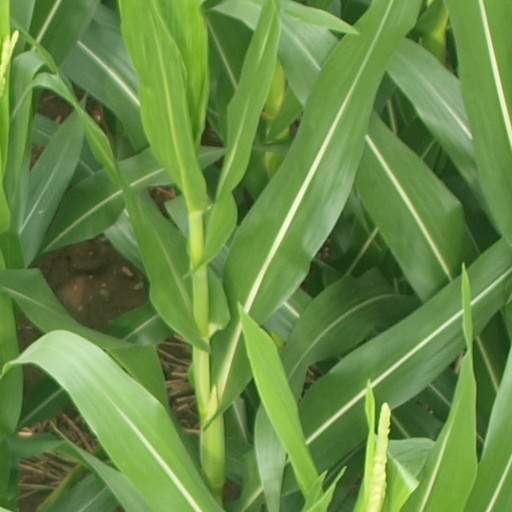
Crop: maize; corn